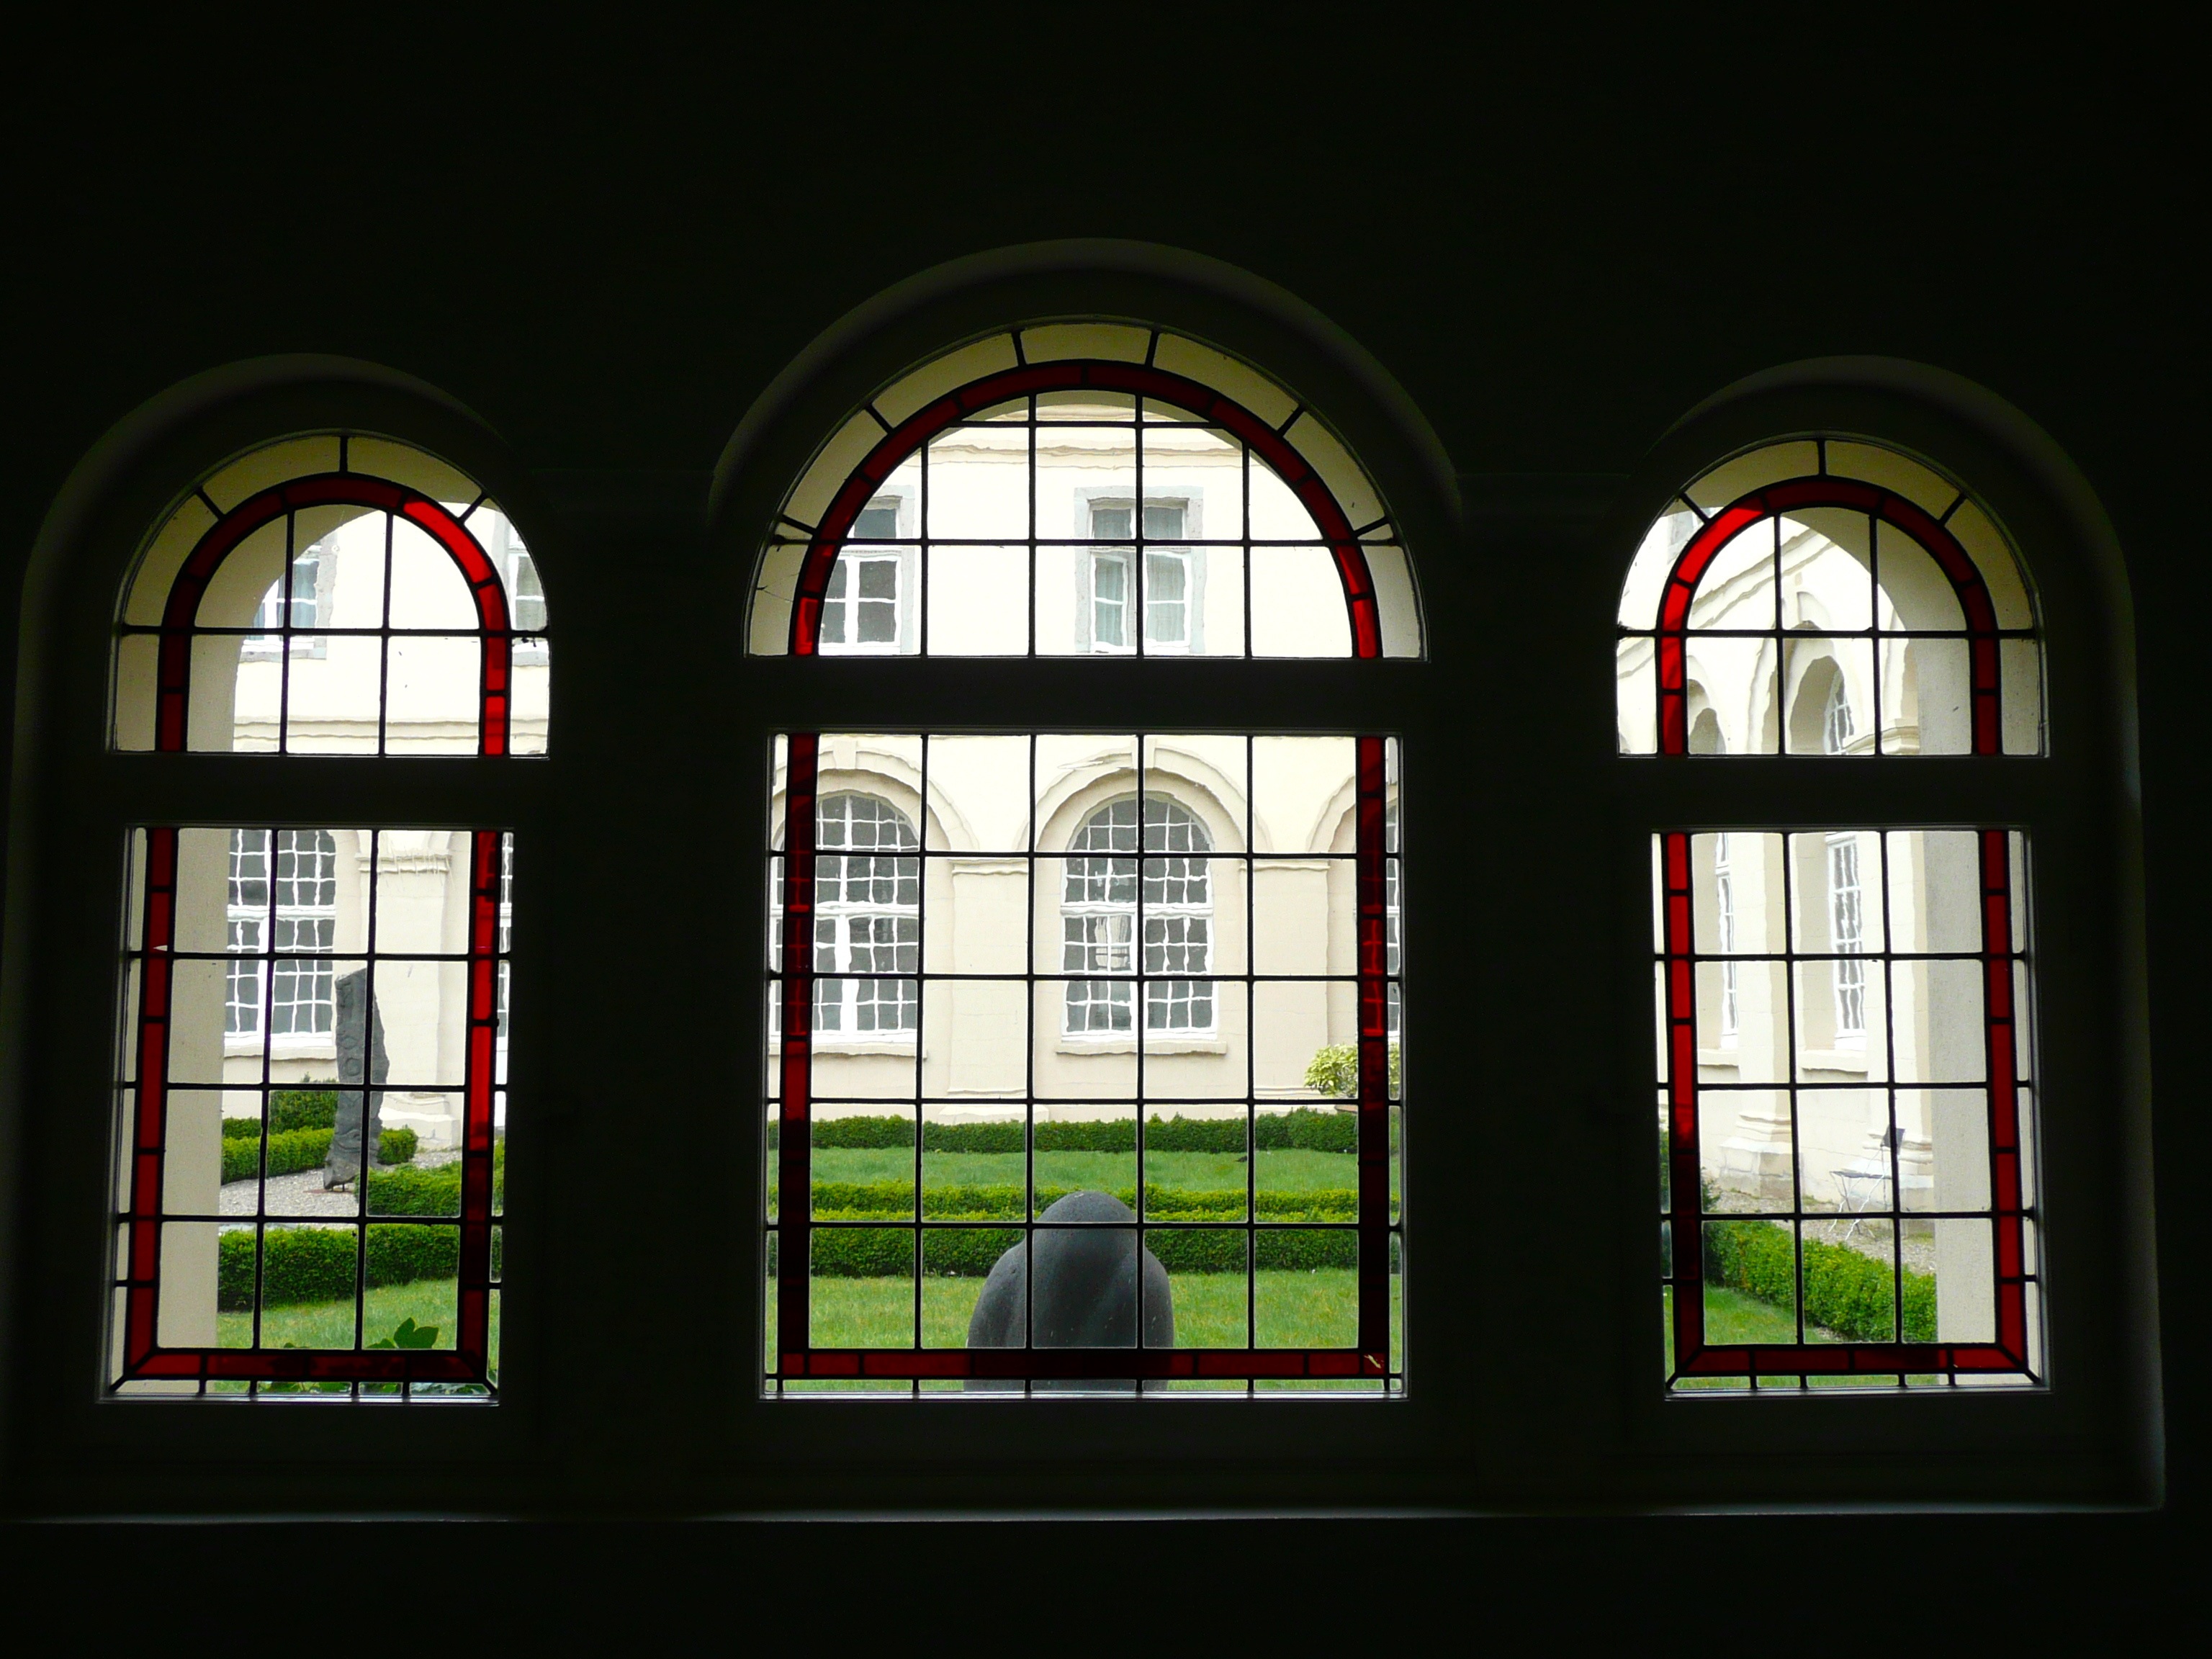
light, architecture, window, glass, arch, color, facade, material, stained glass, interior design, courtyard, monastery, symmetry, kloster knechtsteden